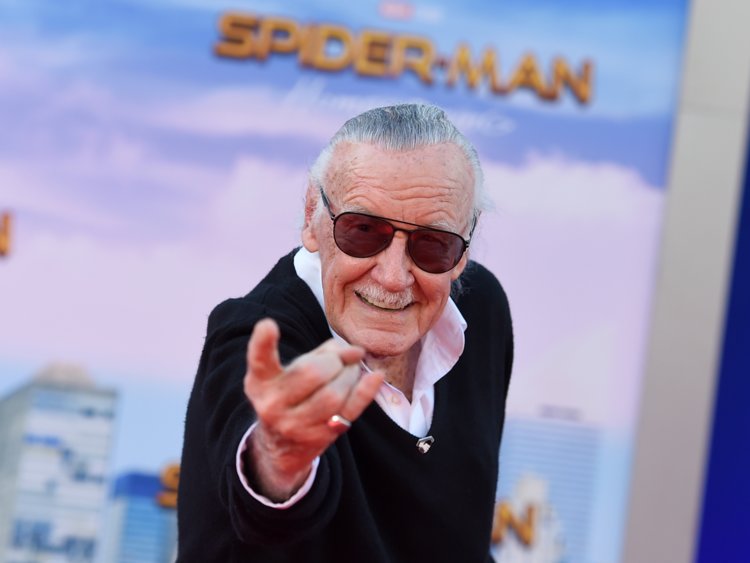
Gender: men